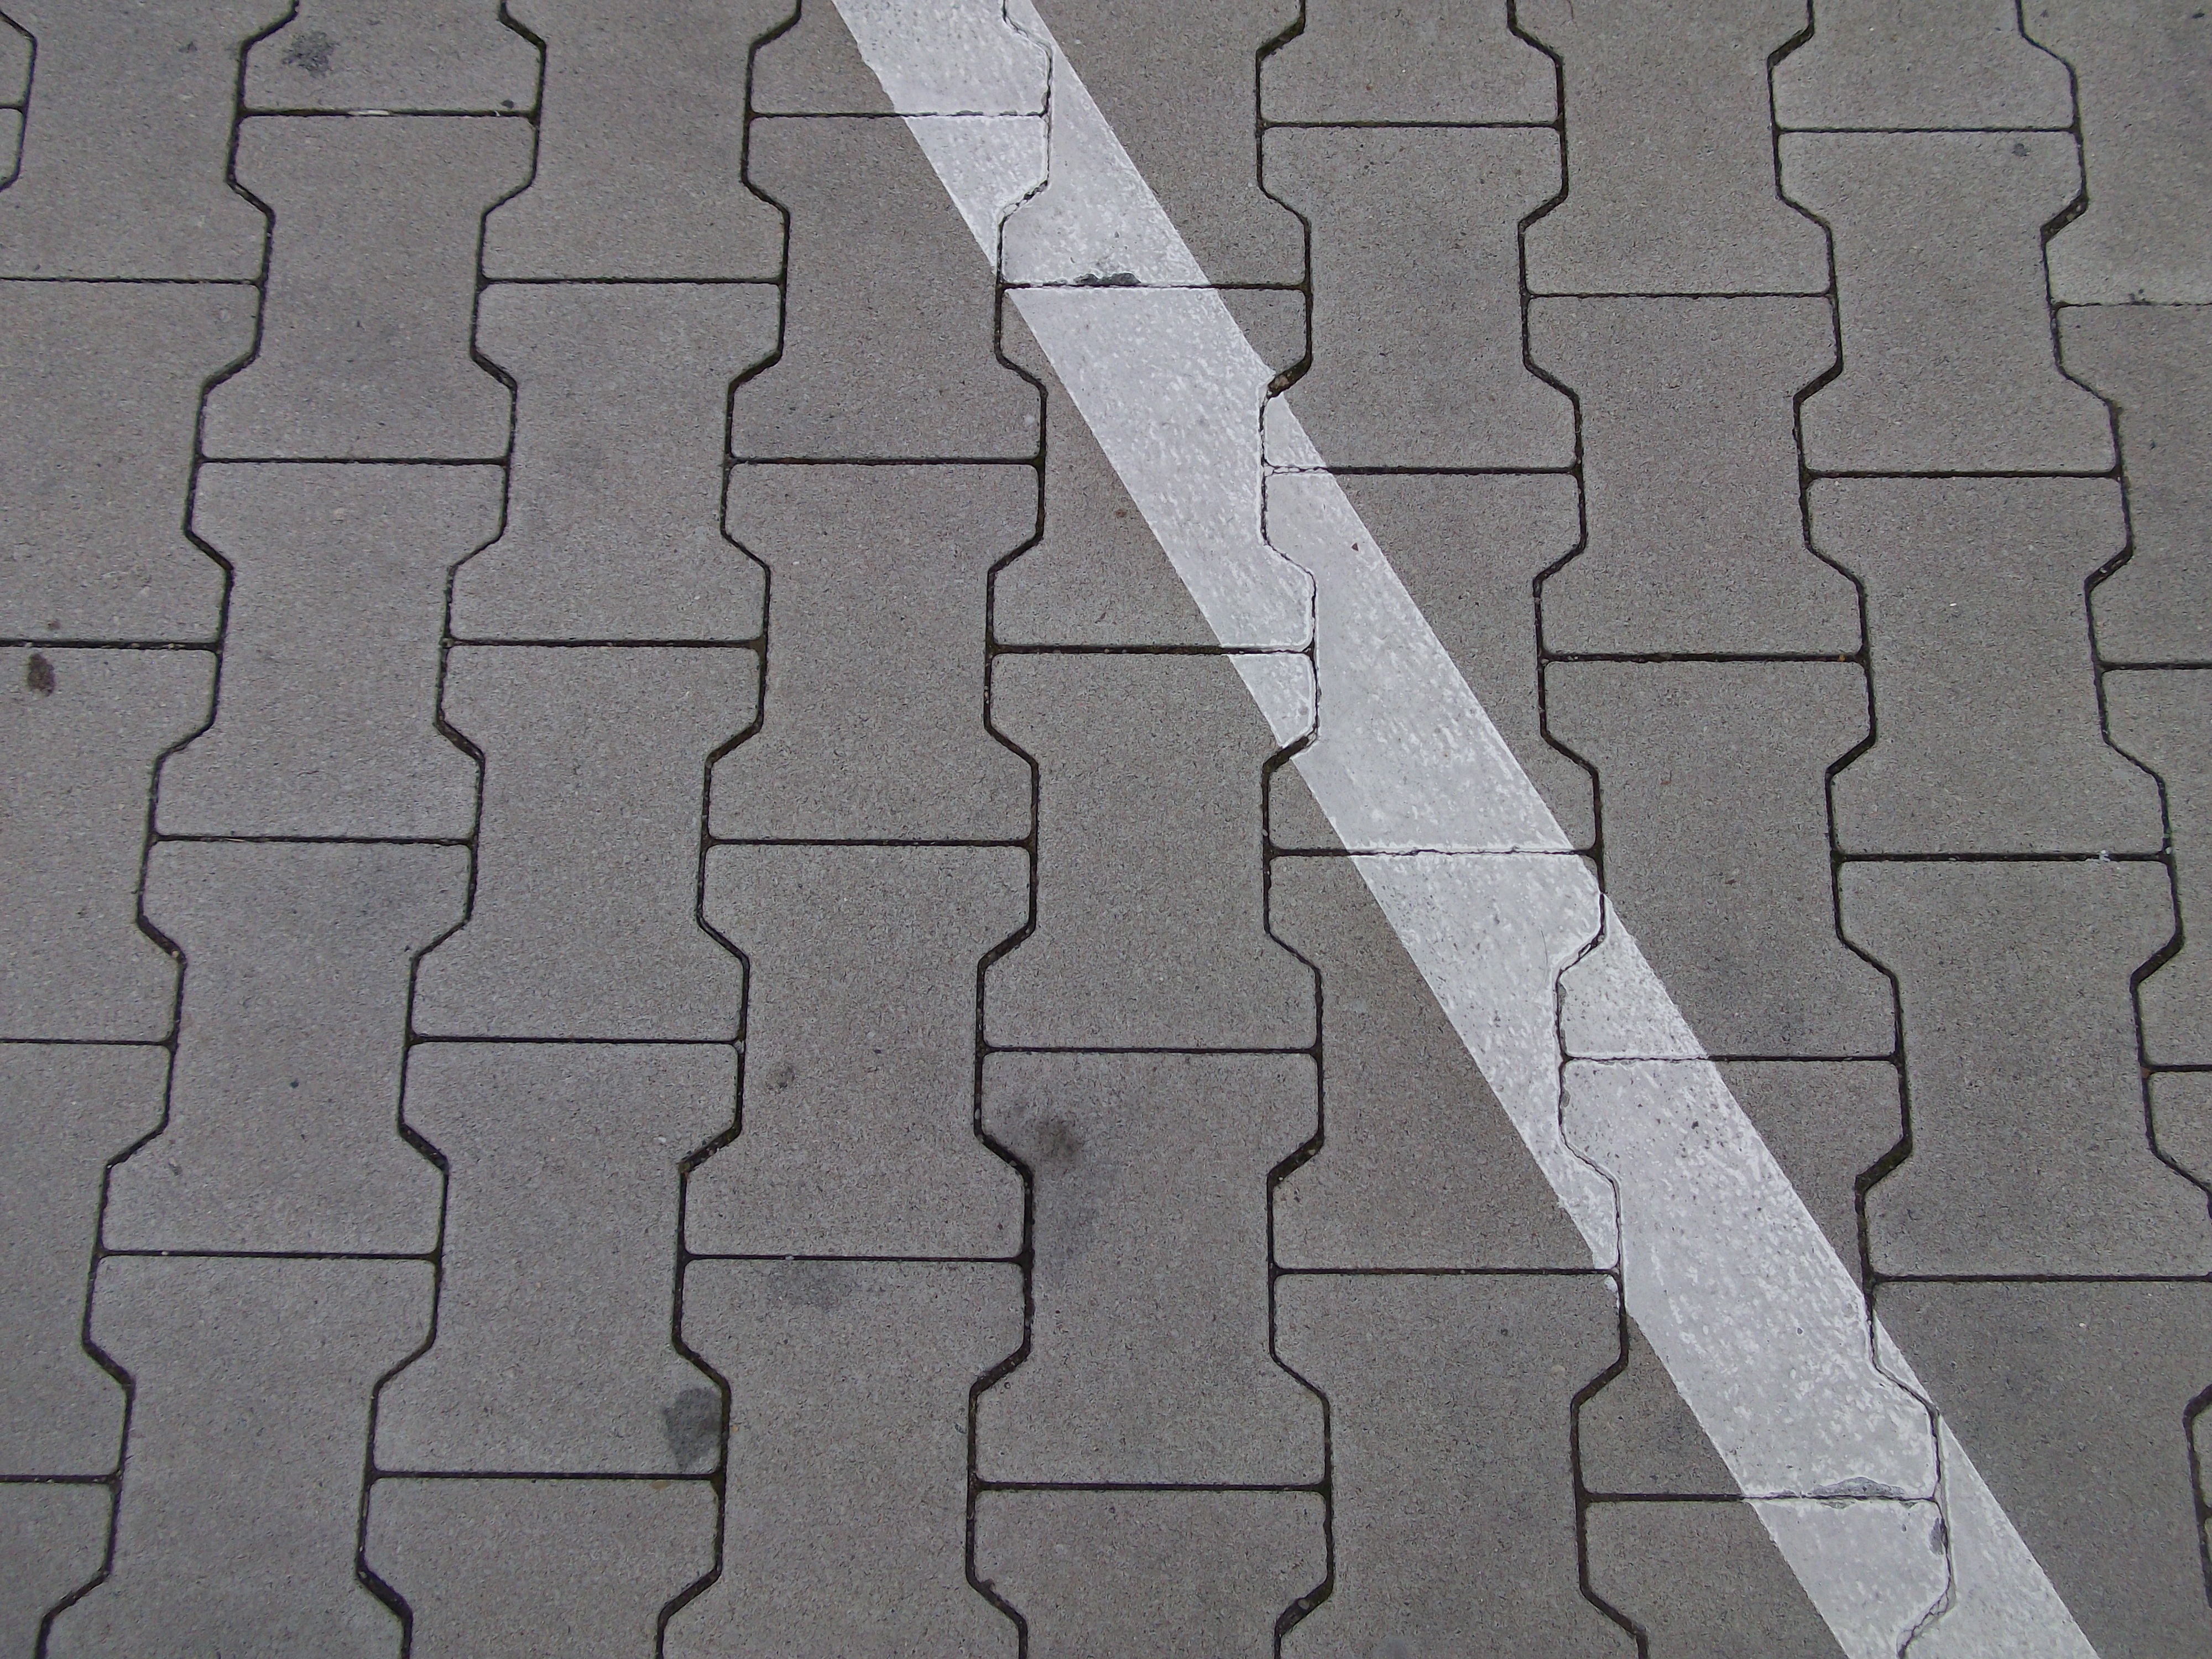
ground, floor, cobblestone, parking, wall, asphalt, pattern, line, soil, tile, material, tire, circle, lines, diagonal, cobblestones, oblique, tread, flooring, road surface, outdoor structure, automotive tire, tire care